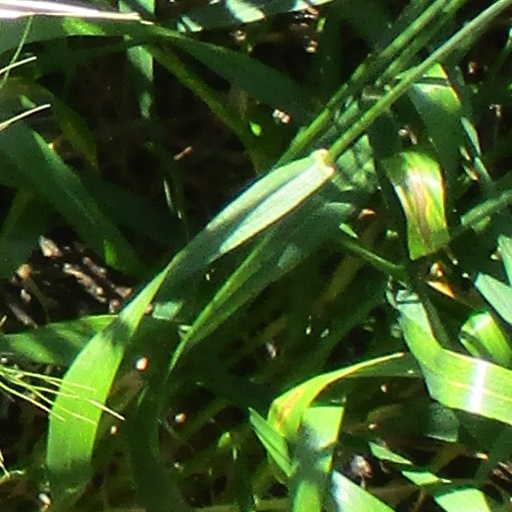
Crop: wheat